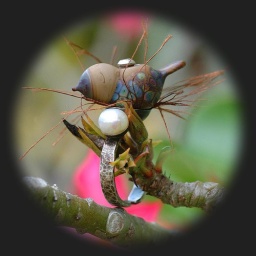
Lampwork glass bird in sterling silver nest with silk fibers, pearl on hammered, aged sterling silver ring band.